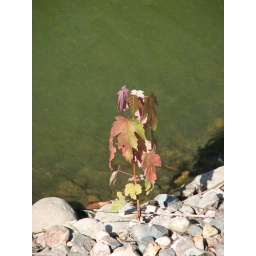
A tree planted by streams of water